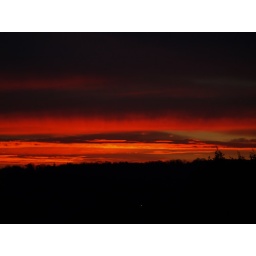
The view from the kitchen window in my flat on a very early March morning